Charles Webb Dance

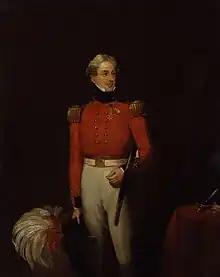
Portrait by William Salter

Colonel Sir Charles Webb Dance (1785 – 13 November 1844) was a British Army officer during the Napoleonic Wars and a pioneer of motoring in the first third of the 19th century. An enthusiastic motorist, he did a great deal to encourage engineers who were engaged in the invention and development of steam road vehicles.